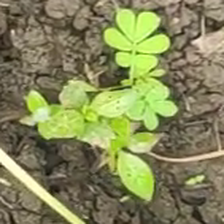
Weed species: Sicklepod_(Senna obtusifolia)